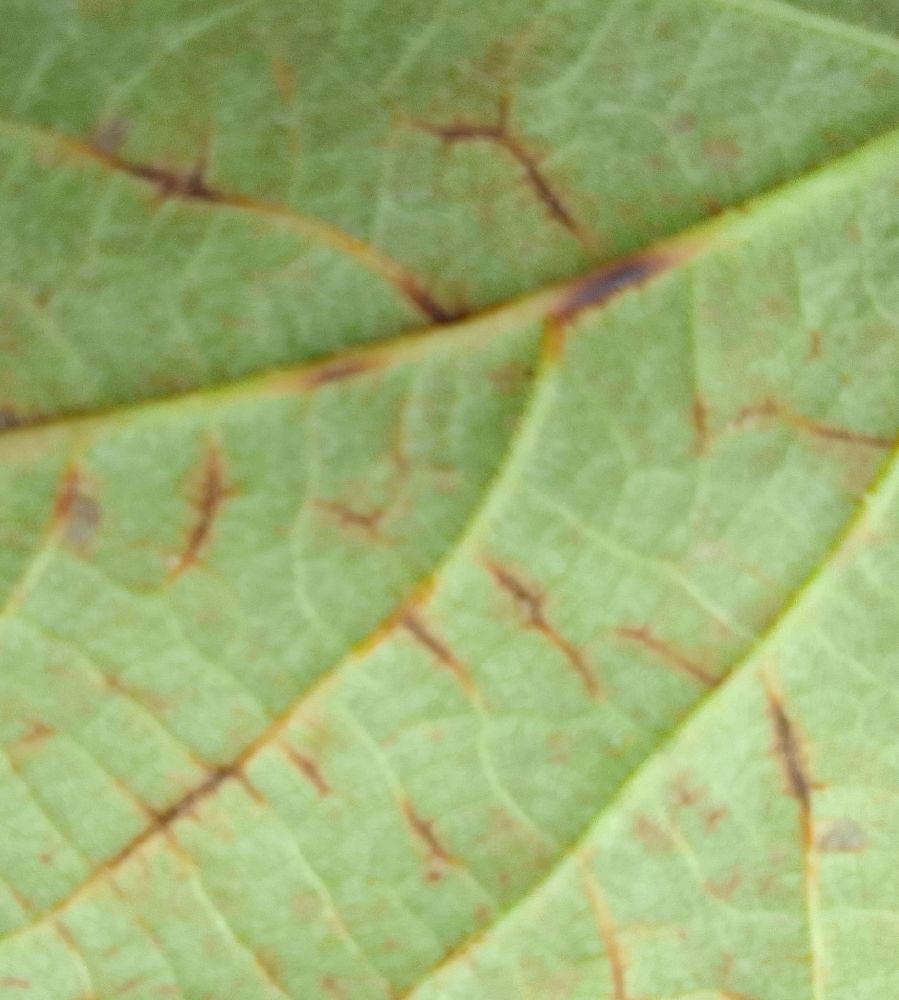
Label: anthracnose